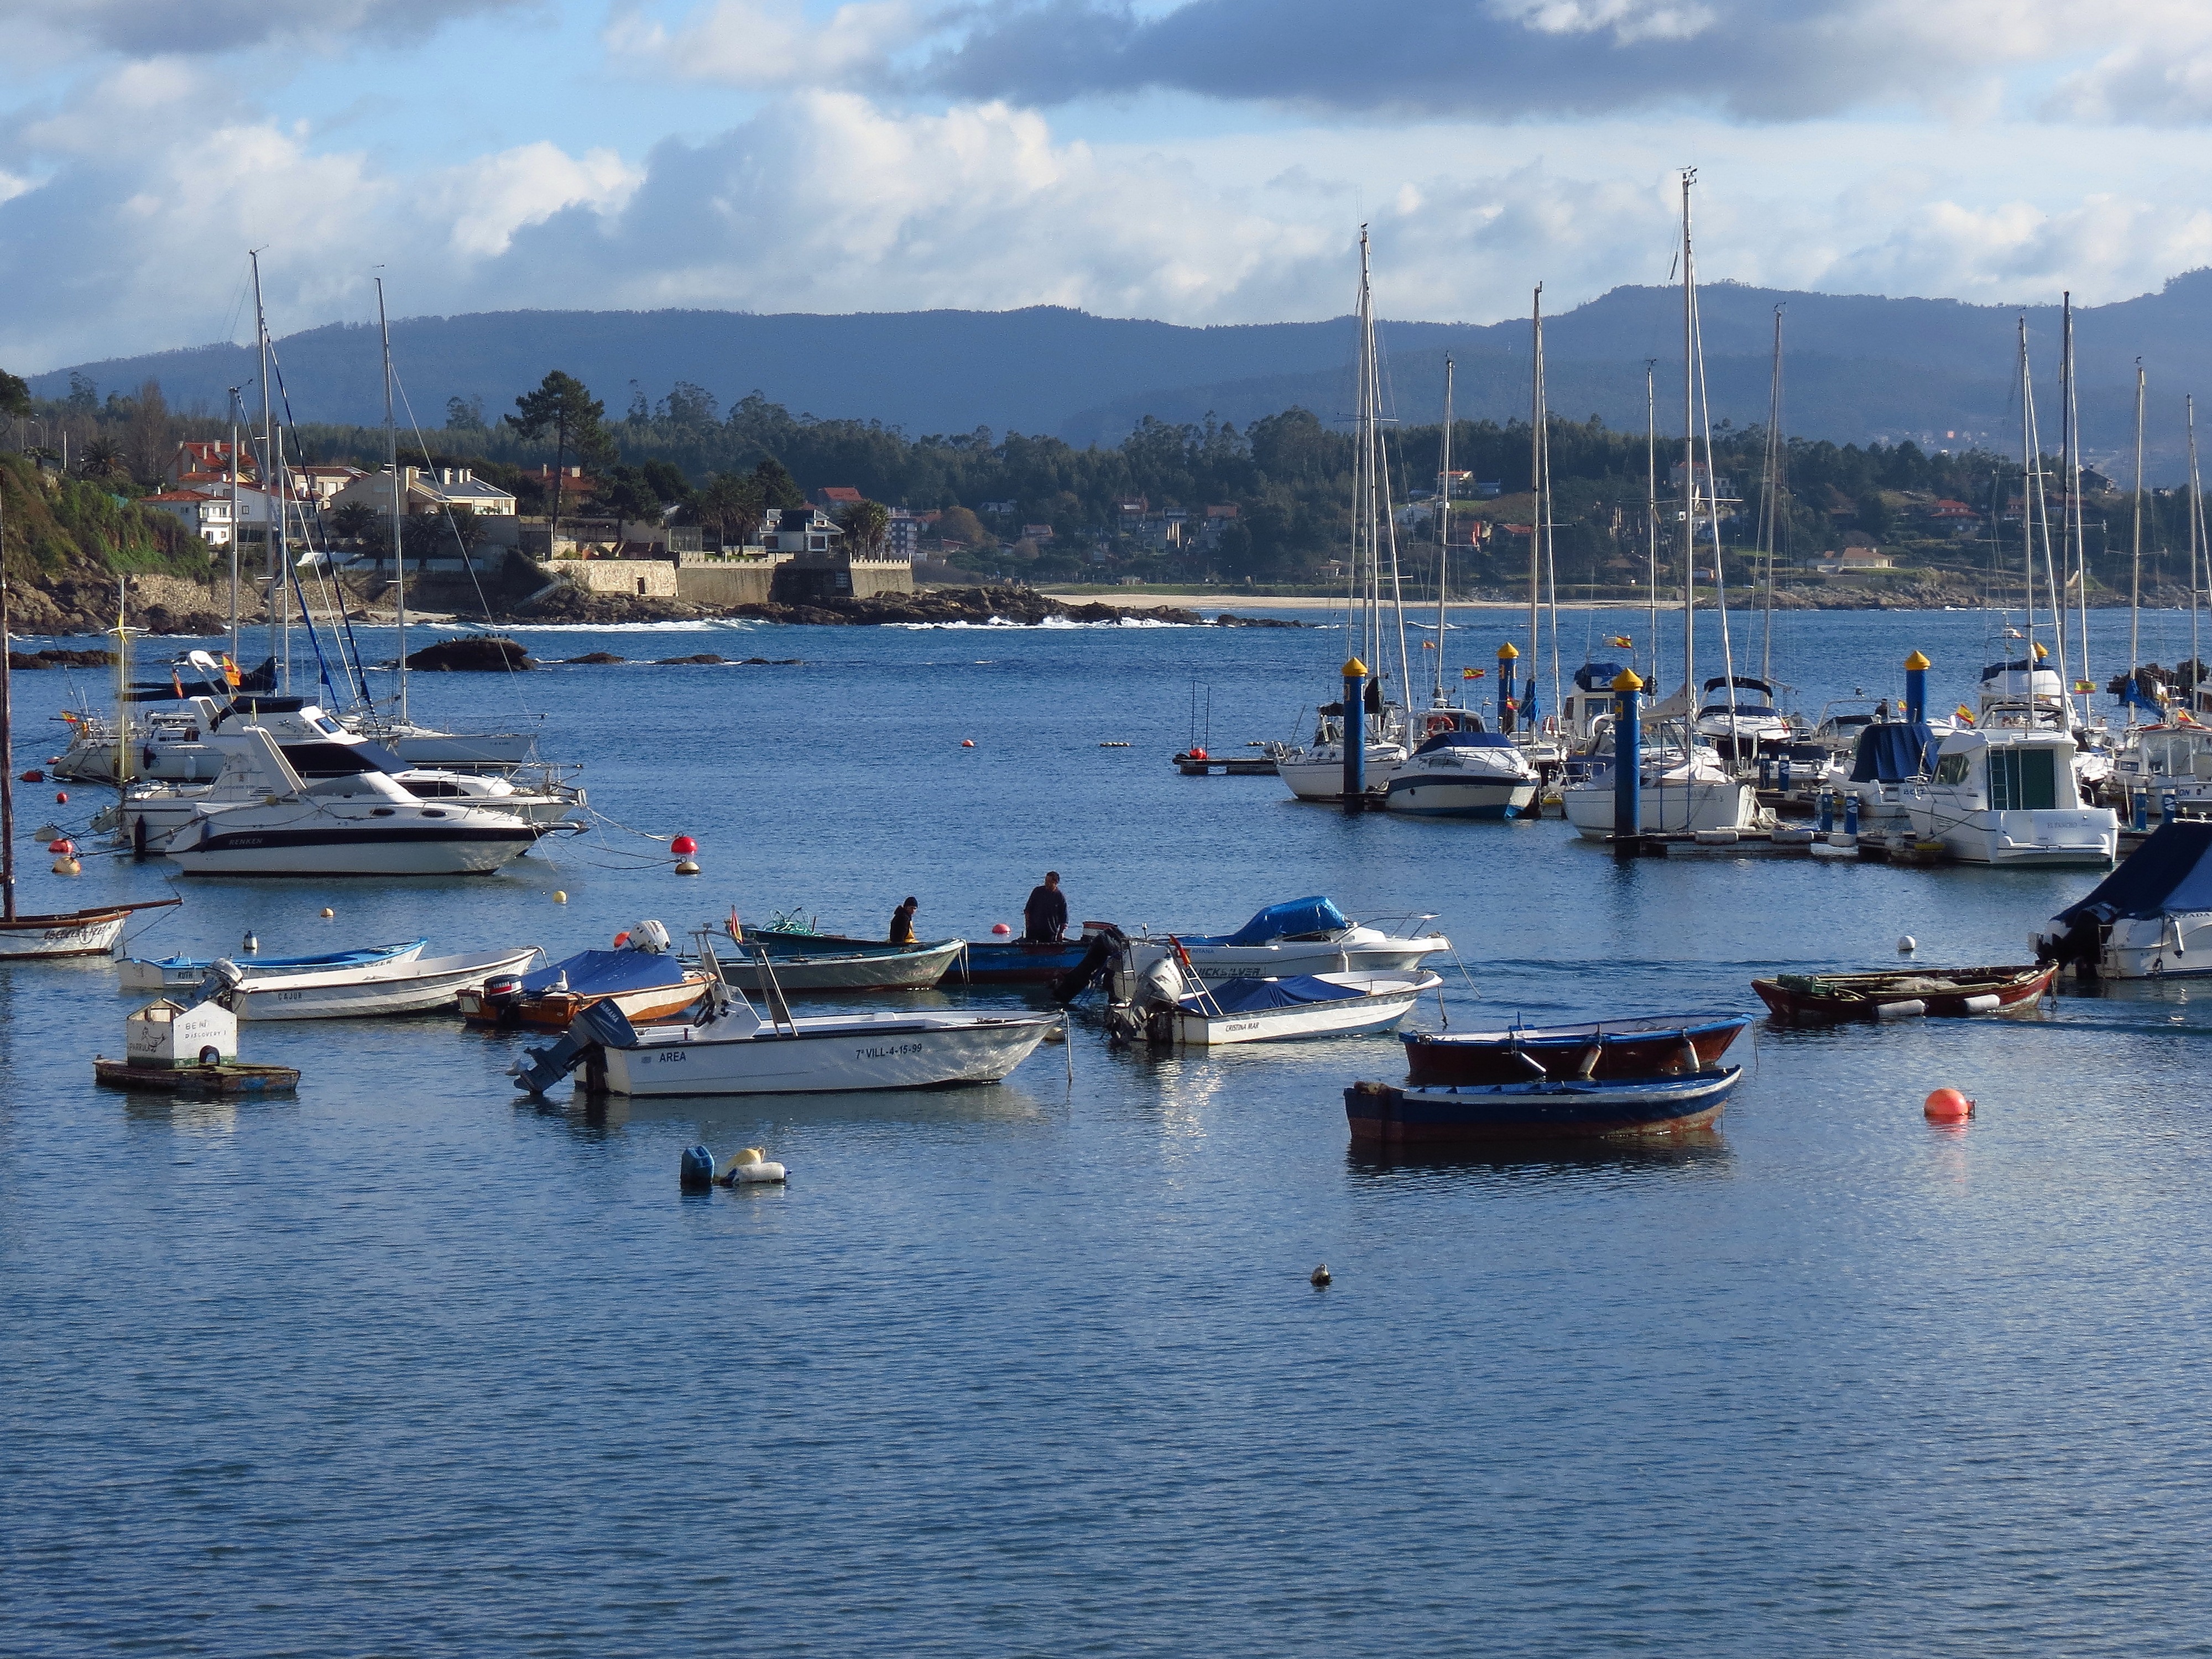
landscape, sea, coast, water, dock, boat, vehicle, bay, harbor, marina, port, spain, boating, infrastructure, galicia, pontevedra, sanxenxo, paisajes, watercraft, espana, ggl1, gaby1, canonsx40hs